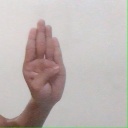
अक्षर: ब